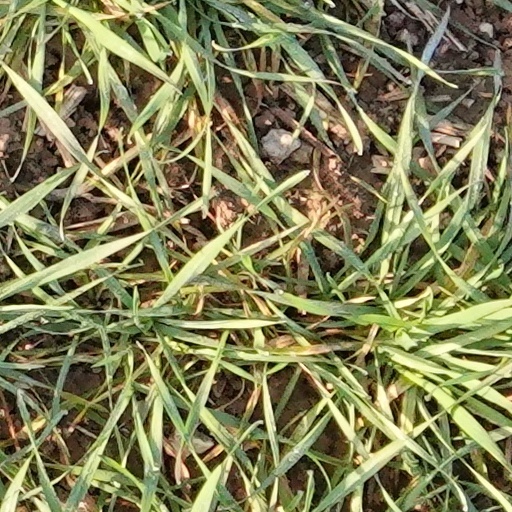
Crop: wheat